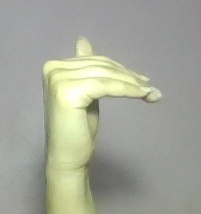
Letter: khaa